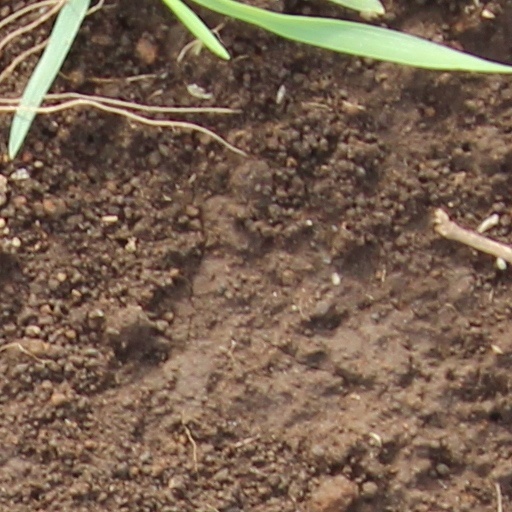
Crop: wheat